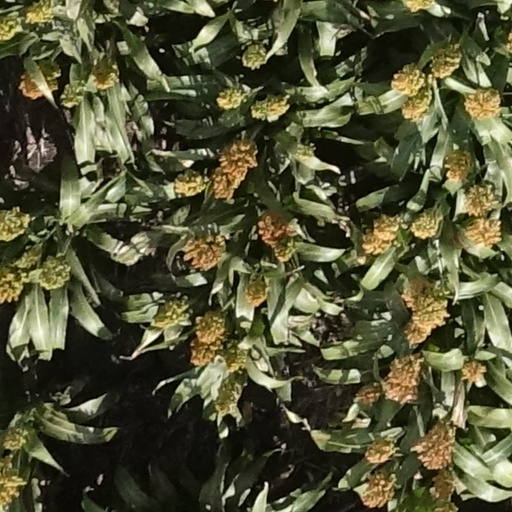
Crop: sorghum